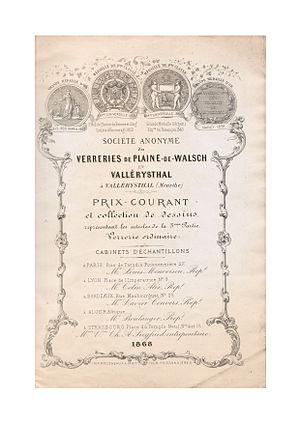
La Cristallerie de Vallérysthal est l'une des plus anciennes manufactures françaises de cristal spécialisée dans la gobeleterie et renommée pour son cristal supérieur. Cette manufacture est désormais filiale de la société parisienne Les Jolies Céramiques sans kaolin.